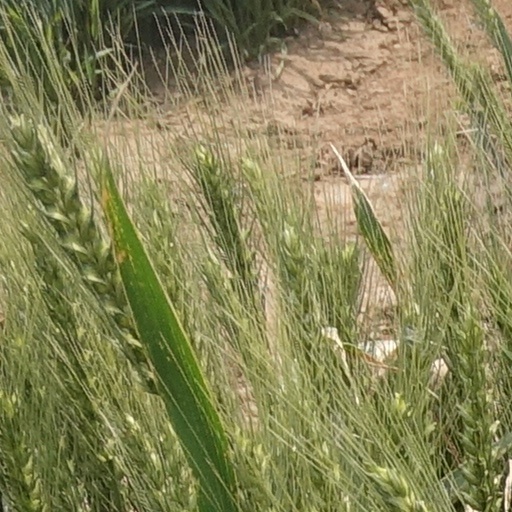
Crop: wheat